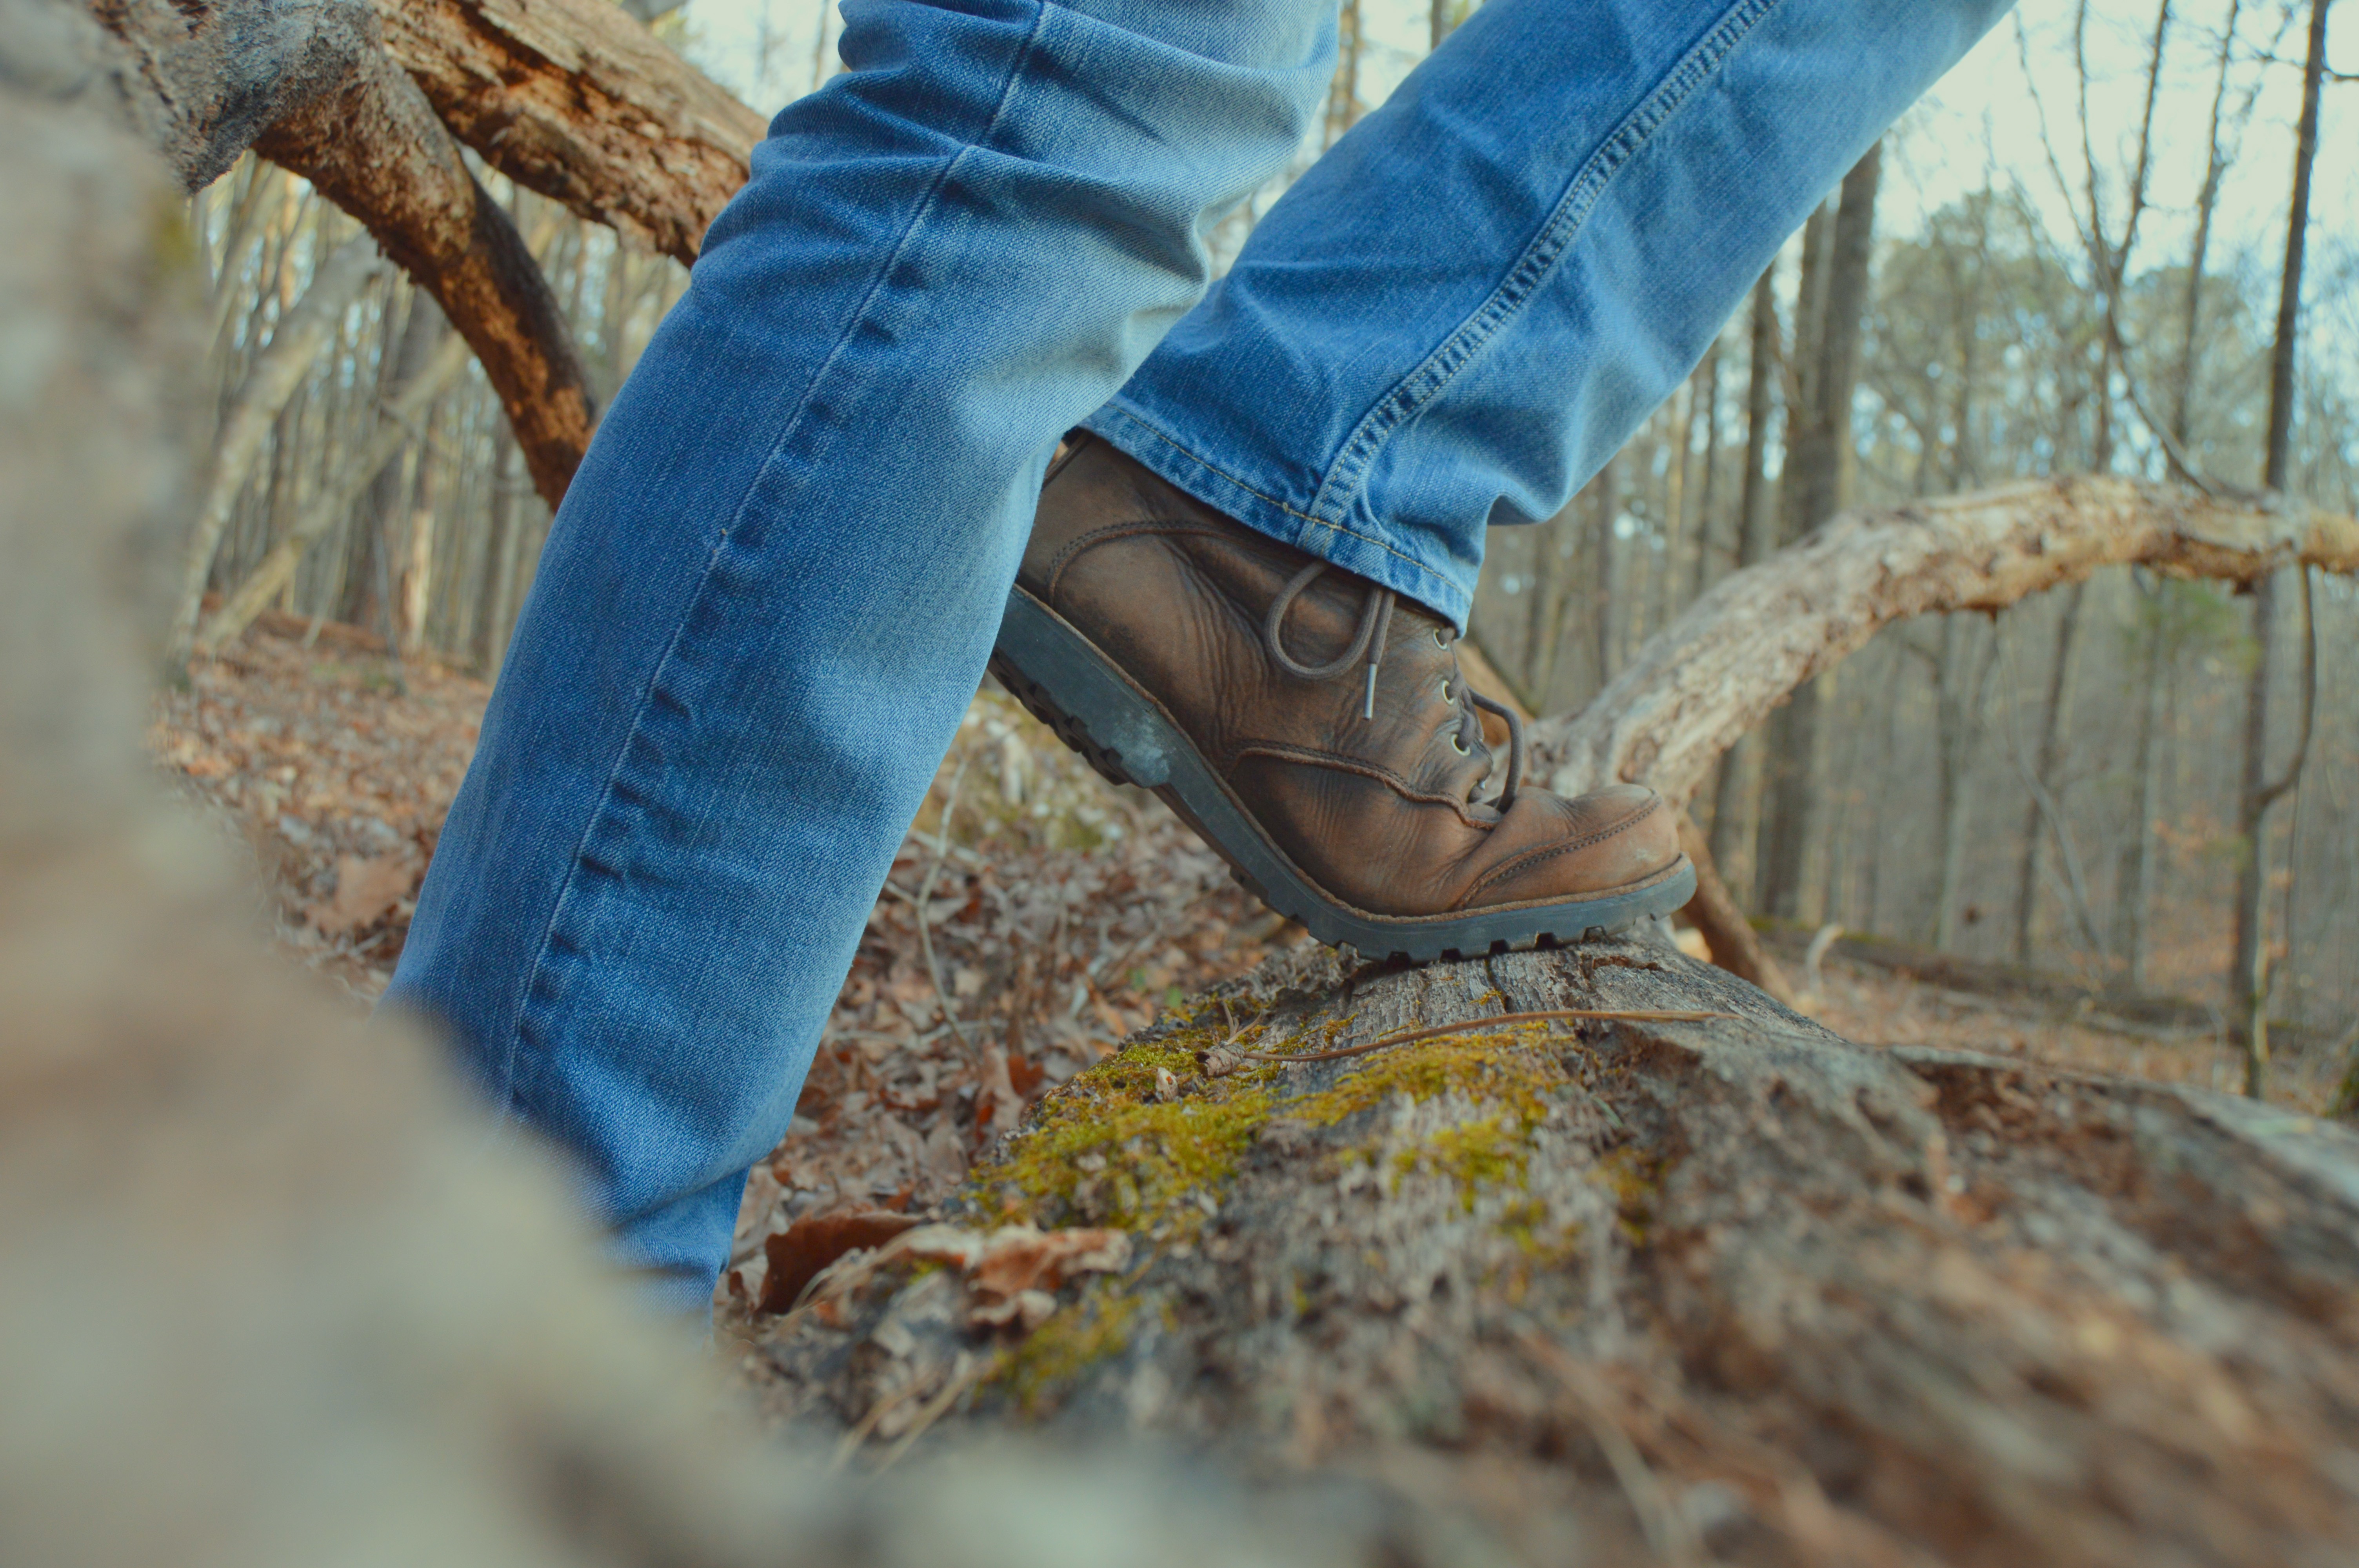
tree, nature, forest, winter, leaf, leg, spring, autumn, blue, season, footwear